Simeiz Observatory

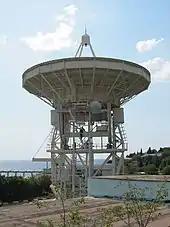
Radiotelescope RT-22 at Simeiz

The Simeiz Observatory was founded by Russian amateur astronomer Nikolai Maltsov, who later became a honored member of the Russian Academy of Sciences and after whom asteroid 749 Malzovia was named. In 1900, he built a tower for refractor at his land plot near Simeiz. In 1906 – a tower with dome for Zeiss double astrograph. Both towers are preserved and being used nowadays. In 1908, Maltsov handed his observatory to Pulkovo Observatory as a present. In 1912, the first astrophysical department of Pulkovo Observatory was officially opened at the south of Russia. Simeiz observatory is situated at the level of 360 m above sea level at southern mountainside of the Crimean mountains, at Koshka mountain. A main building was restored after the Second World War on the basis of old building in modernized style with balconies decorated by columns.